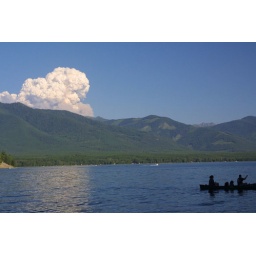
Saw this steam cloud form over the Bob Marshall Wilderness. The lake is Swan Lake, Montana.